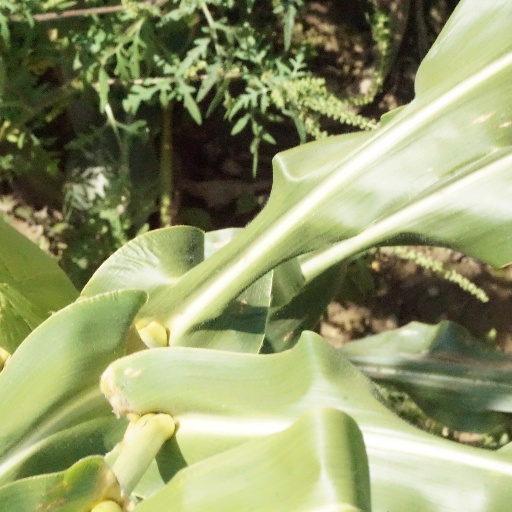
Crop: maize; corn